Bloomfield Provincial Park

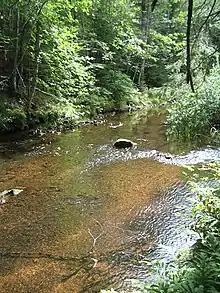
A river coursing through Bloomfield Provincial Park

Bloomfield Provincial Park is a provincial park and conservation area in Prince County, Canada. It opened in 1960.